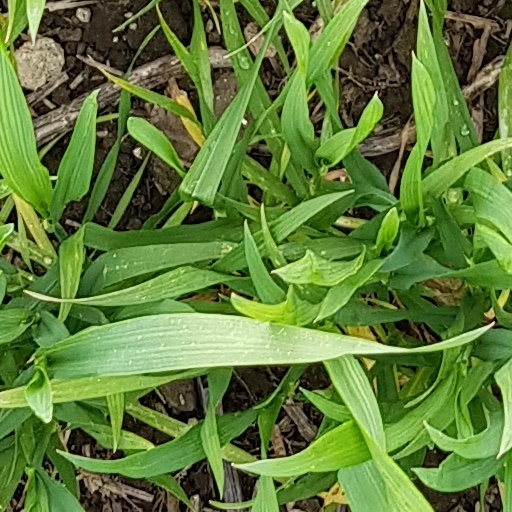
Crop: wheat